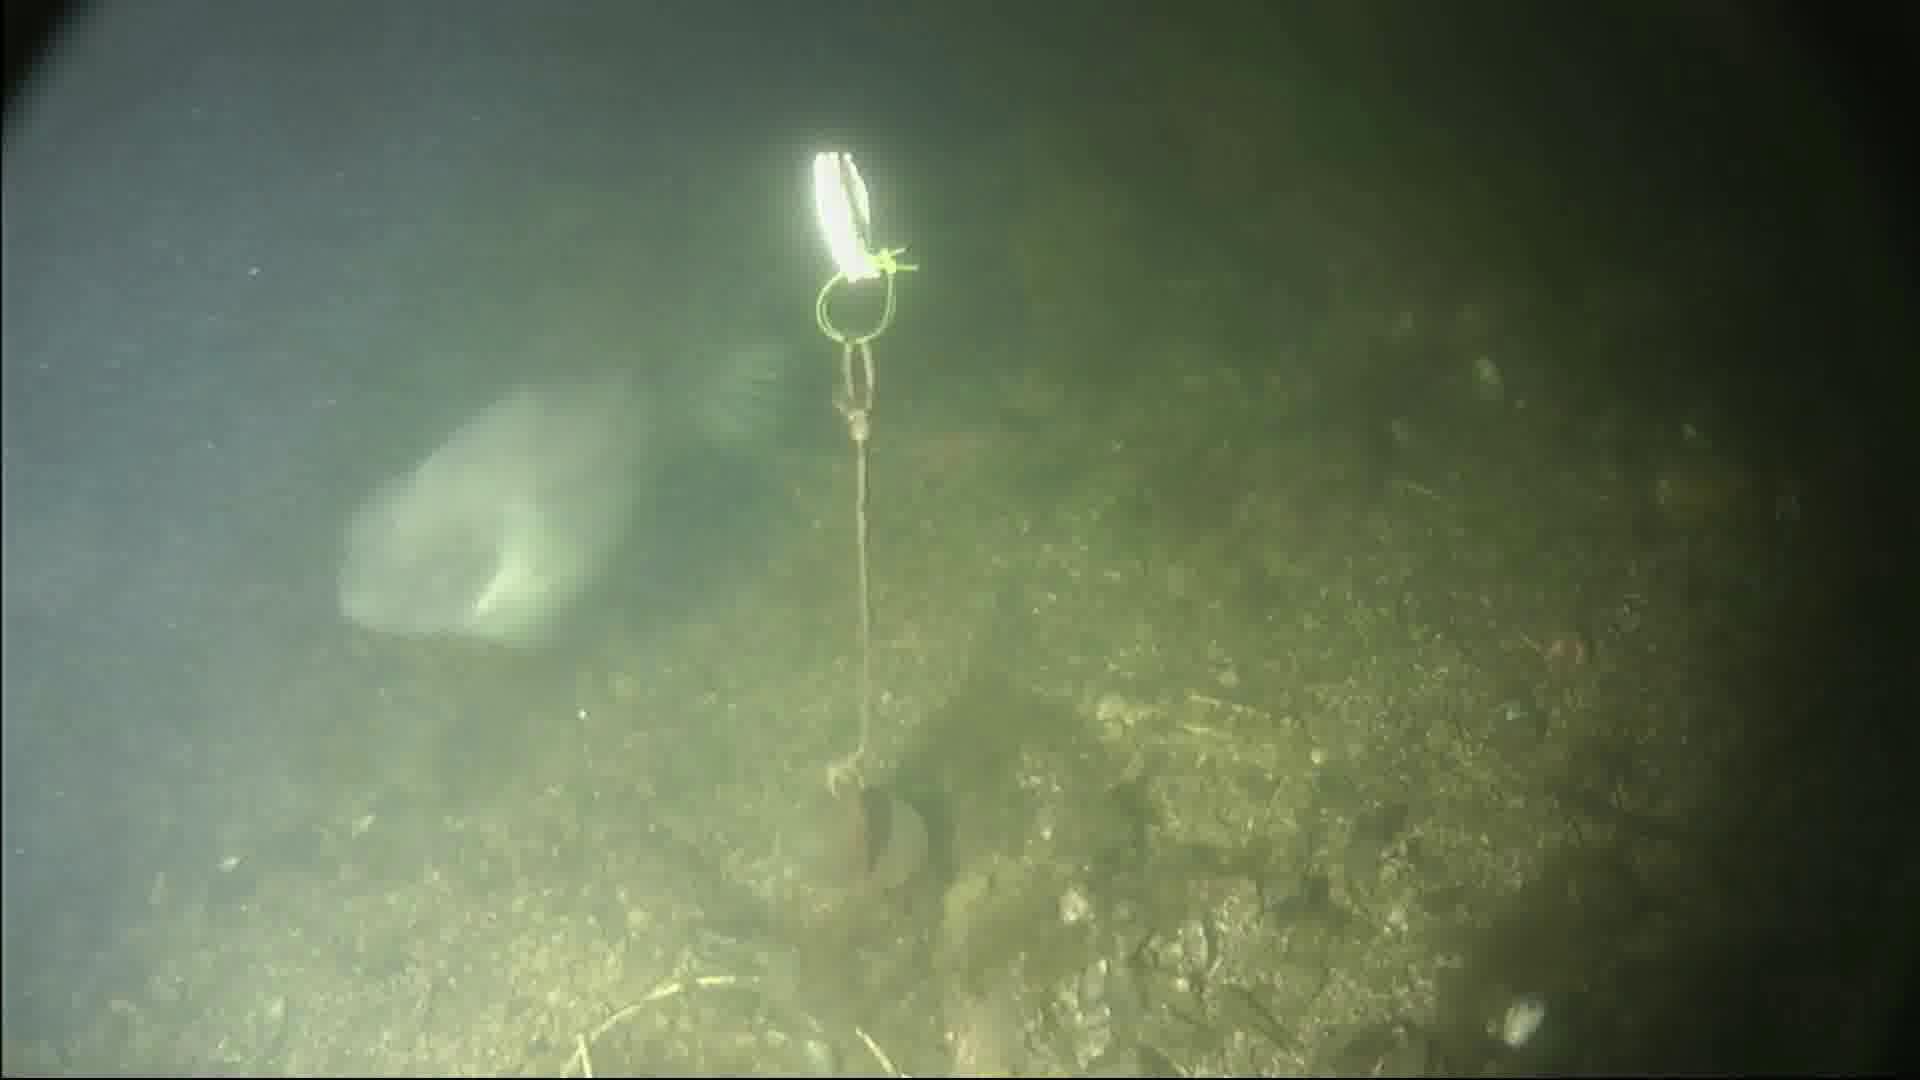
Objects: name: fish